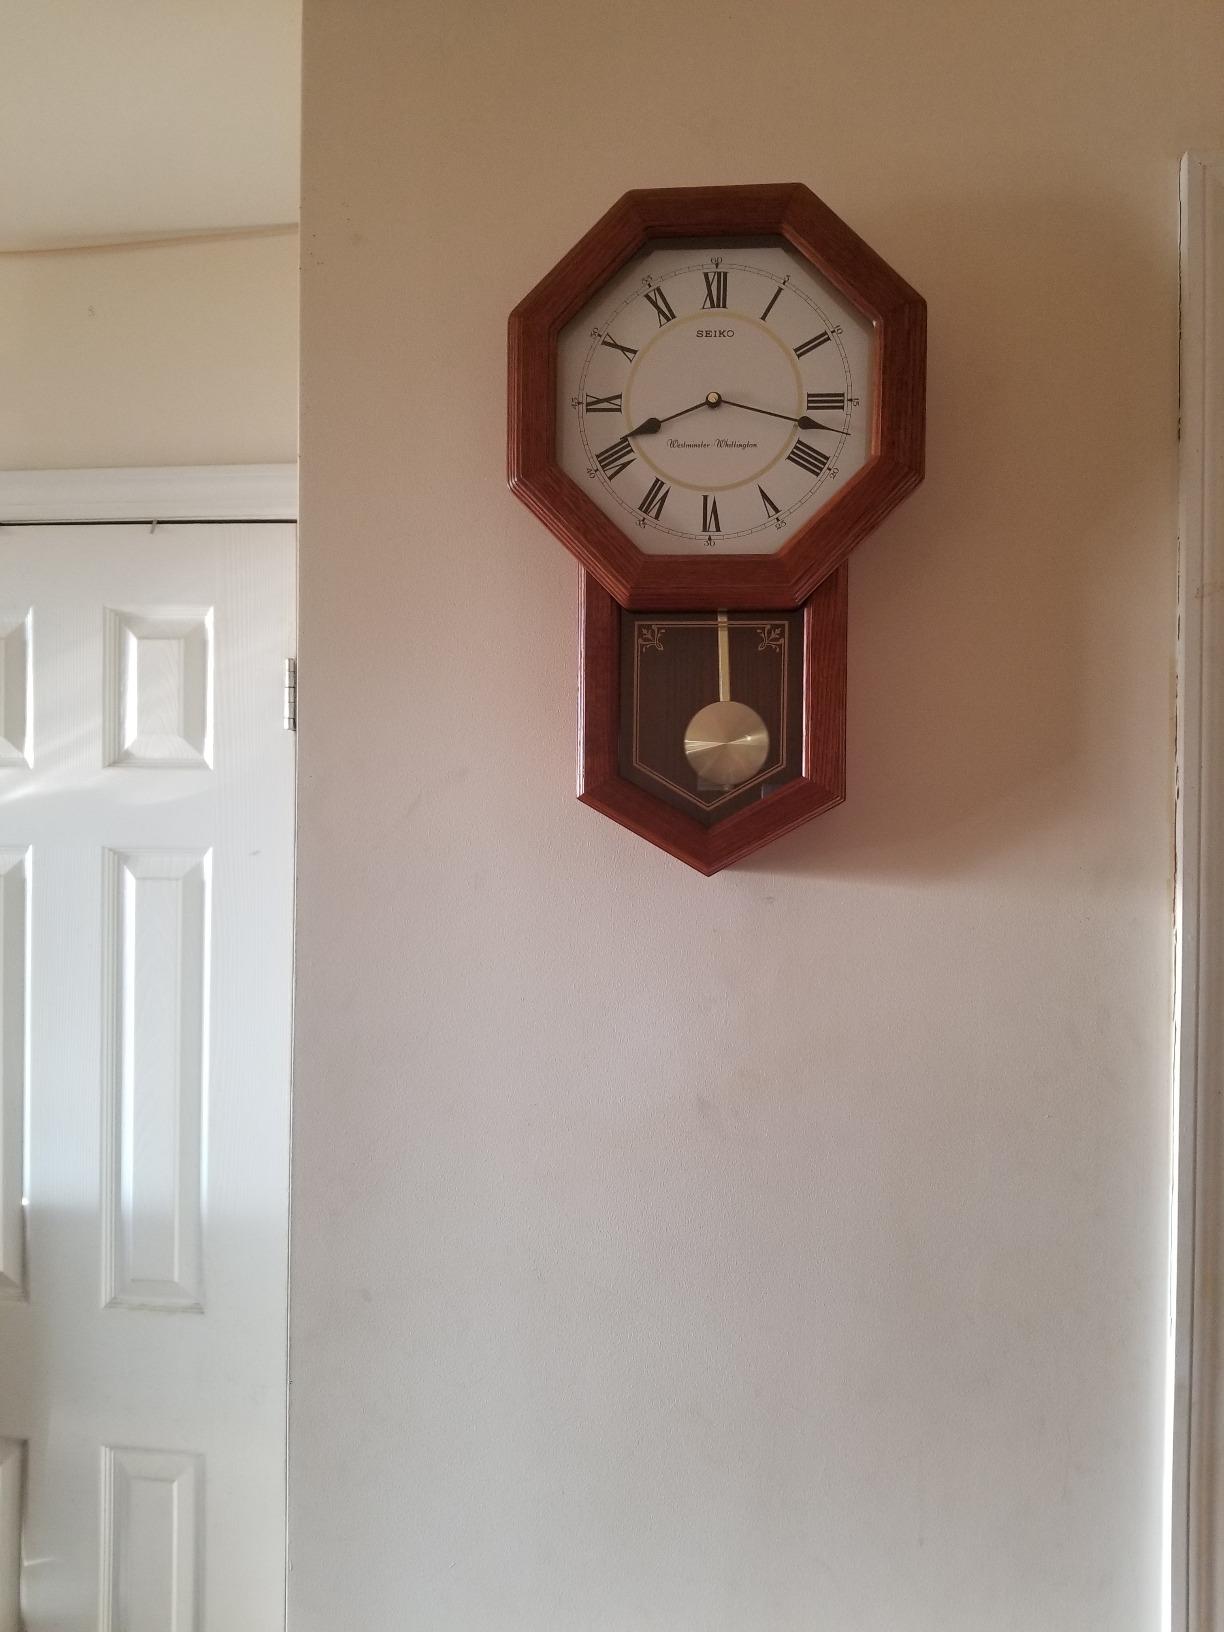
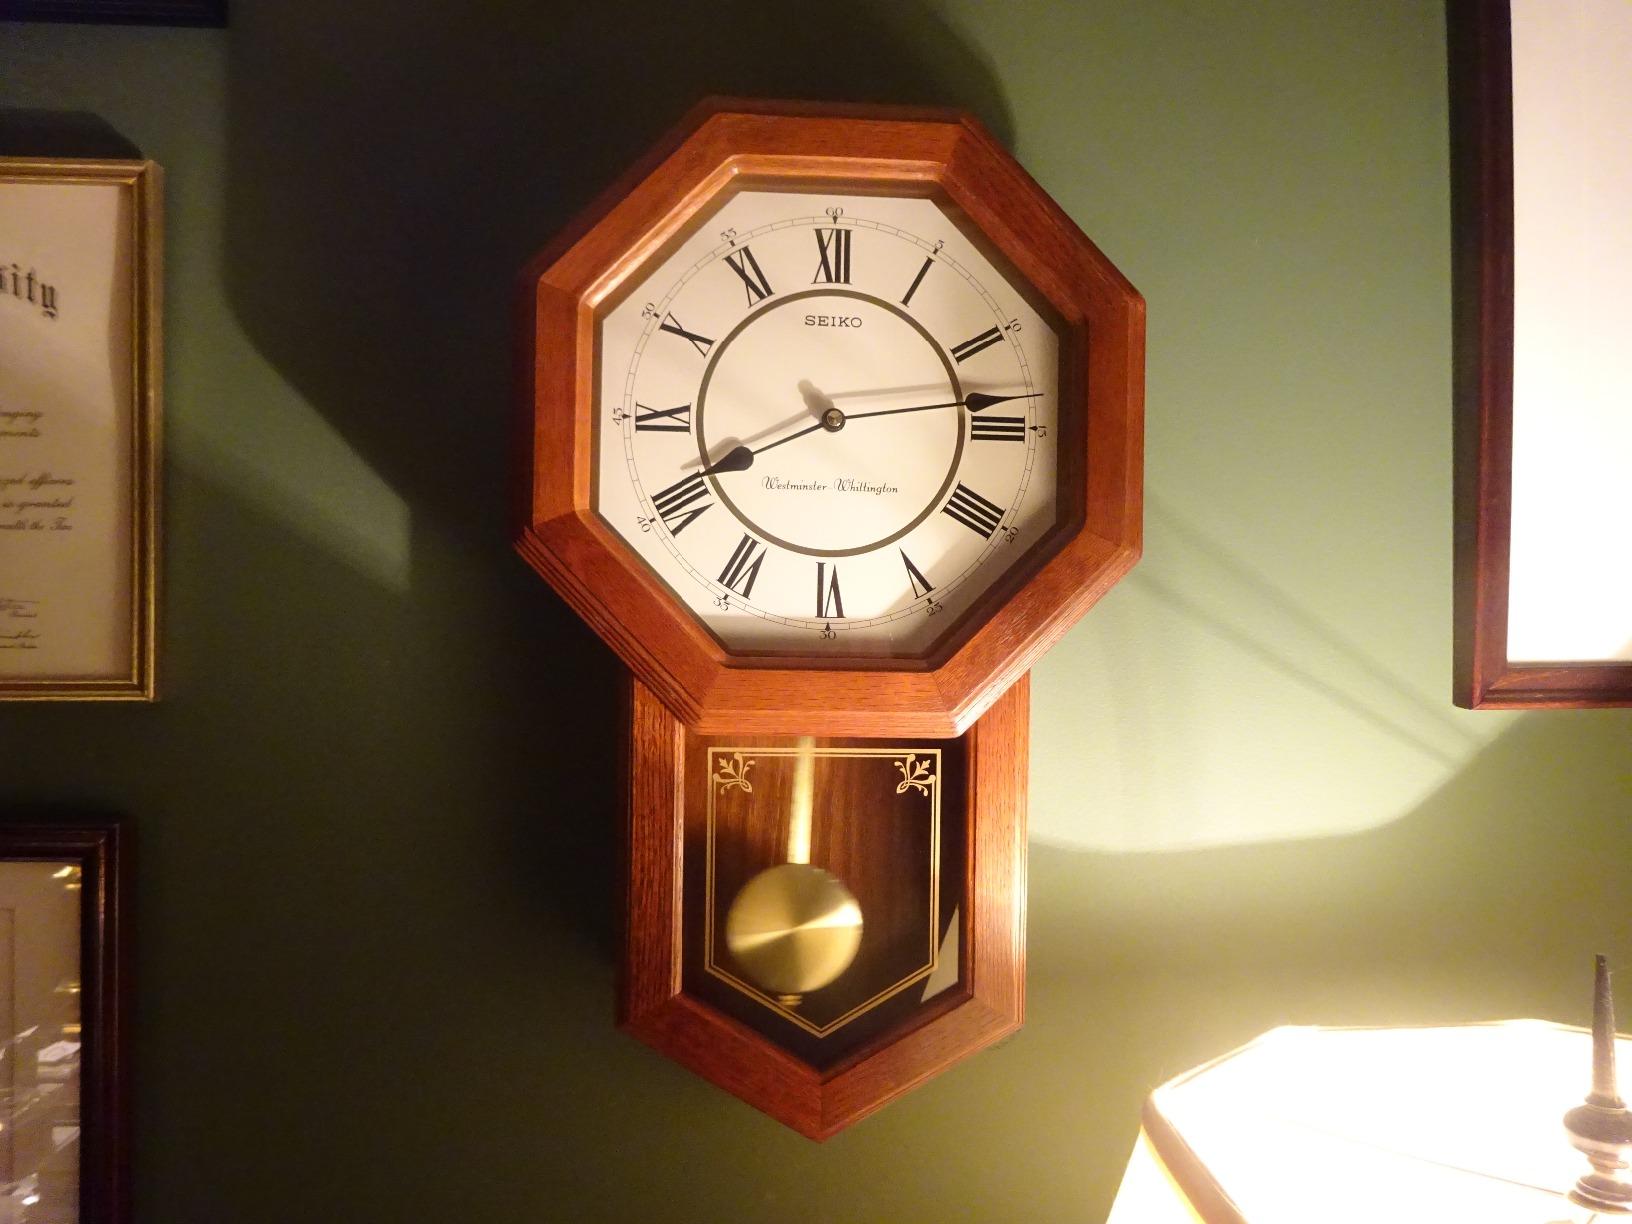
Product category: clock
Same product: yes